Cynthia Wu-Maheux

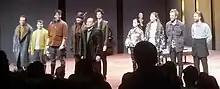

Cynthia Wu-Maheux is a Canadian actress from Trois-Rivières, Quebec. She is most noted for her performance in the film "On My Mother's Side (L'Origine des espèces)", for which she received a Prix Iris nomination for Best Supporting Actress at the 19th Quebec Cinema Awards in 2017.